Pencil detonator

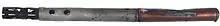
Pencil detonator used in the July 20 plot in 1944 exhibited in Bundeswehr Military History Museum in Dresden (Germany)

A pencil detonator or time pencil is a time fuze designed to be connected to a detonator or short length of safety fuse. They are about the same size and shape as a pencil, hence the name. They were introduced during World War II and developed at Aston House, Hertfordshire, UK.